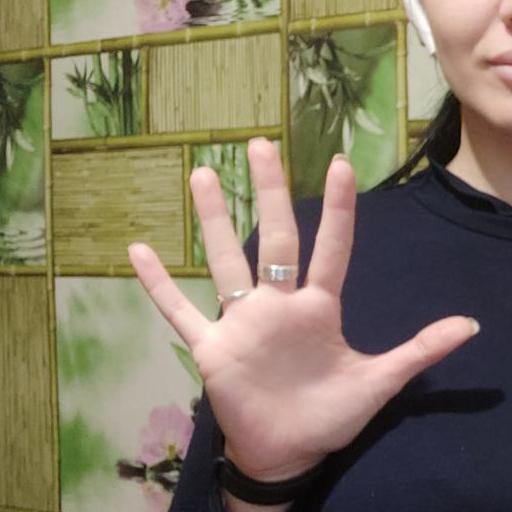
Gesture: palm